The Laytons

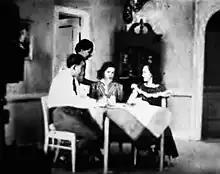
Billy, Martha, Ginny & Ruth

The Laytons is an American sitcom that was broadcast live on station WABD from May to June 1948, and on the DuMont Television Network (at the time consisting of two stations) from August to October 1948 on Wednesdays from 8:30 to 9:00 p.m. One series cast member was Amanda Randolph, who became the first African-American performer in a regular role on a U.S. network TV series.